Emanuel Bowen

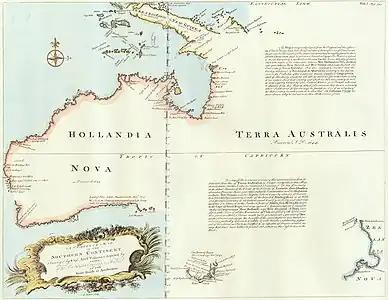
1744 chart of "Hollandia Nova – Terra Australis", before Captain Cook had mapped its east coast

Bowen was born at Tal-y-Llychau (now Talley), Carmarthenshire, Wales. His father was Owen Bowen, a prominent member of the local gentry (i e. "a distinguished but not noble gentleman").